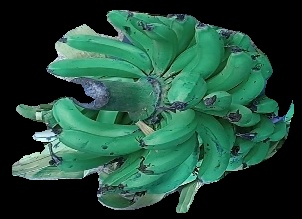
Variety: pachbale
Grade: grade3